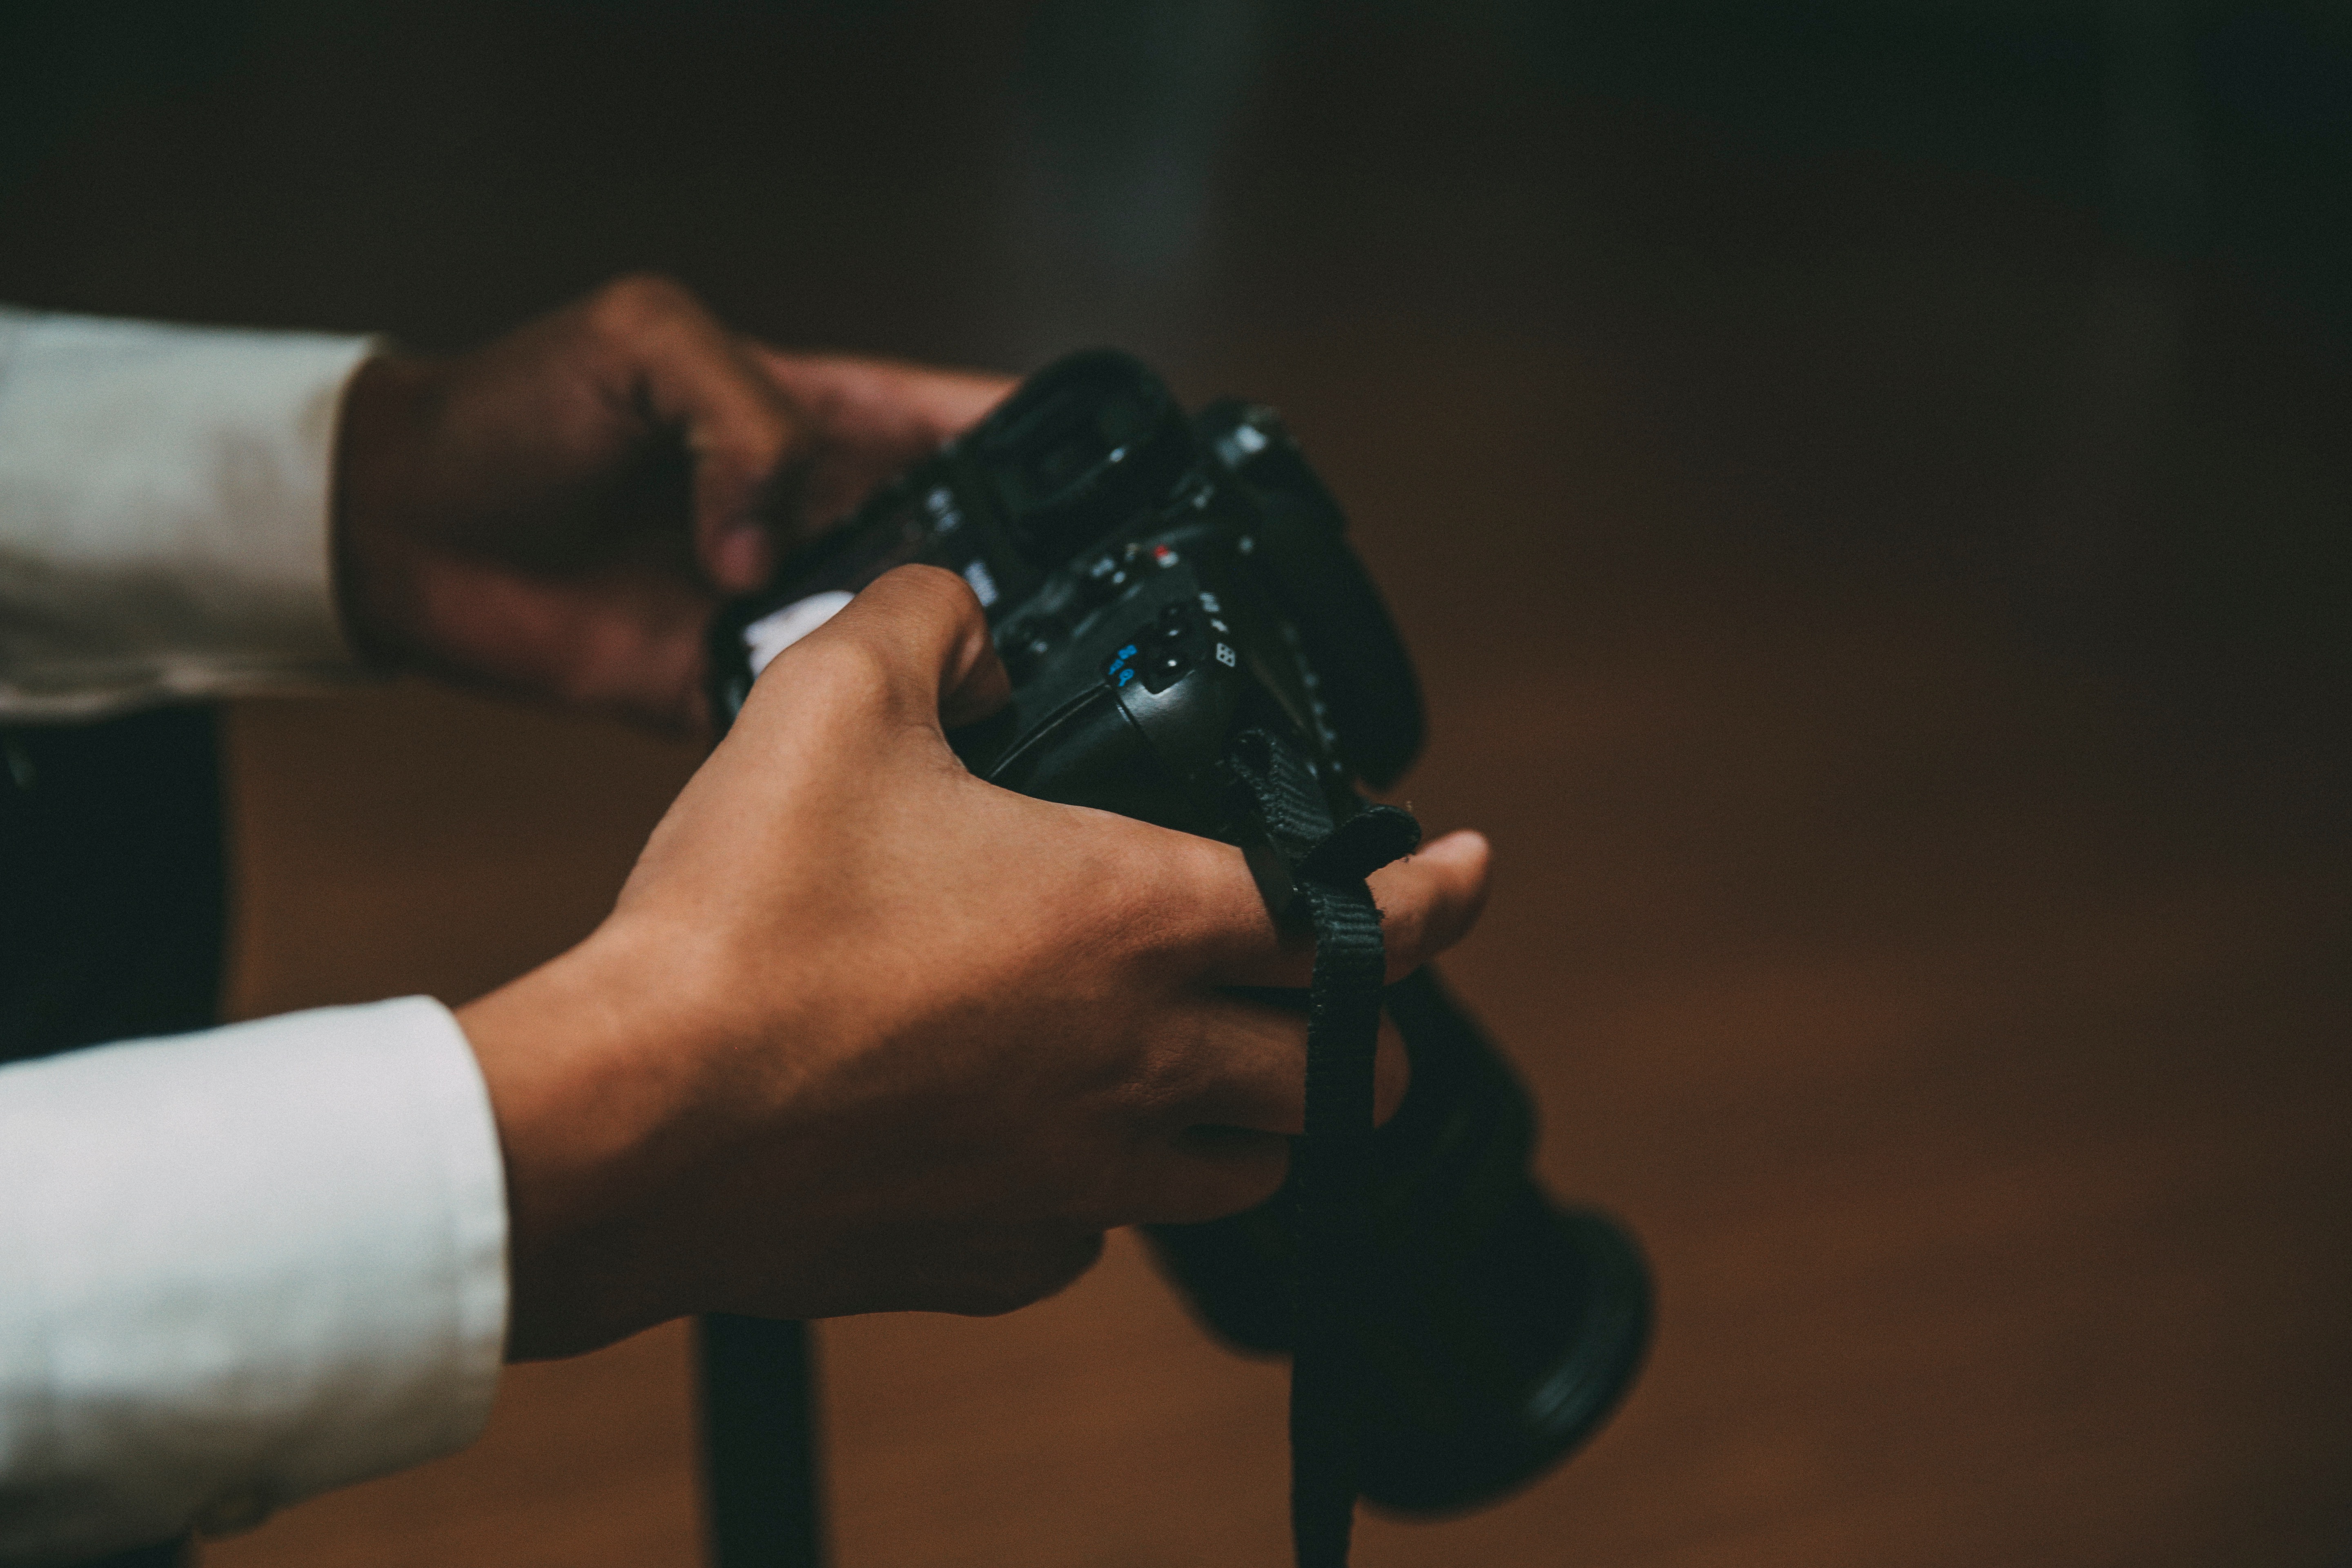
hand, camera, photography, photographer, adult, screenshot